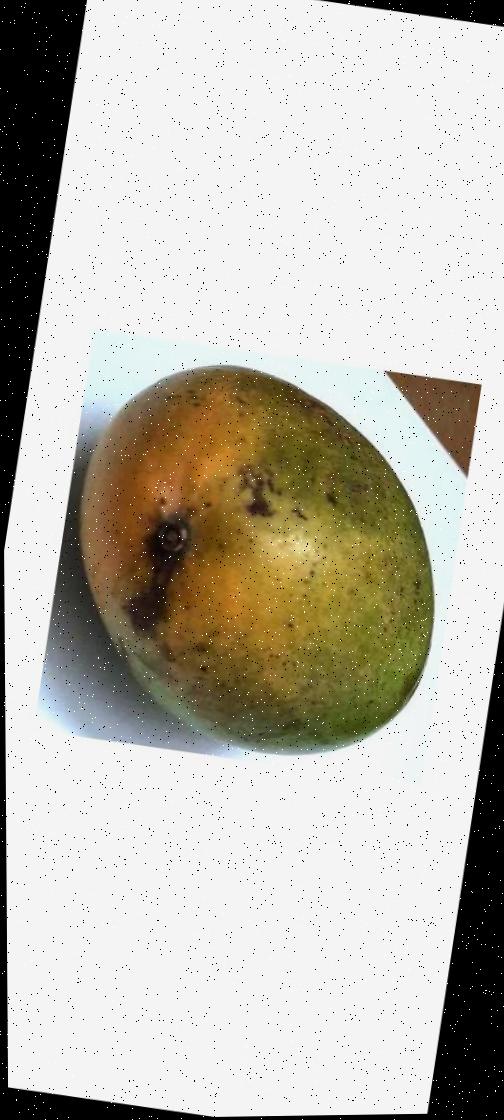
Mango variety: Rupali